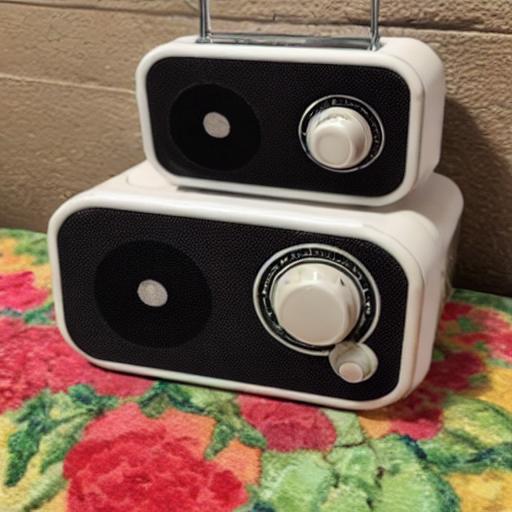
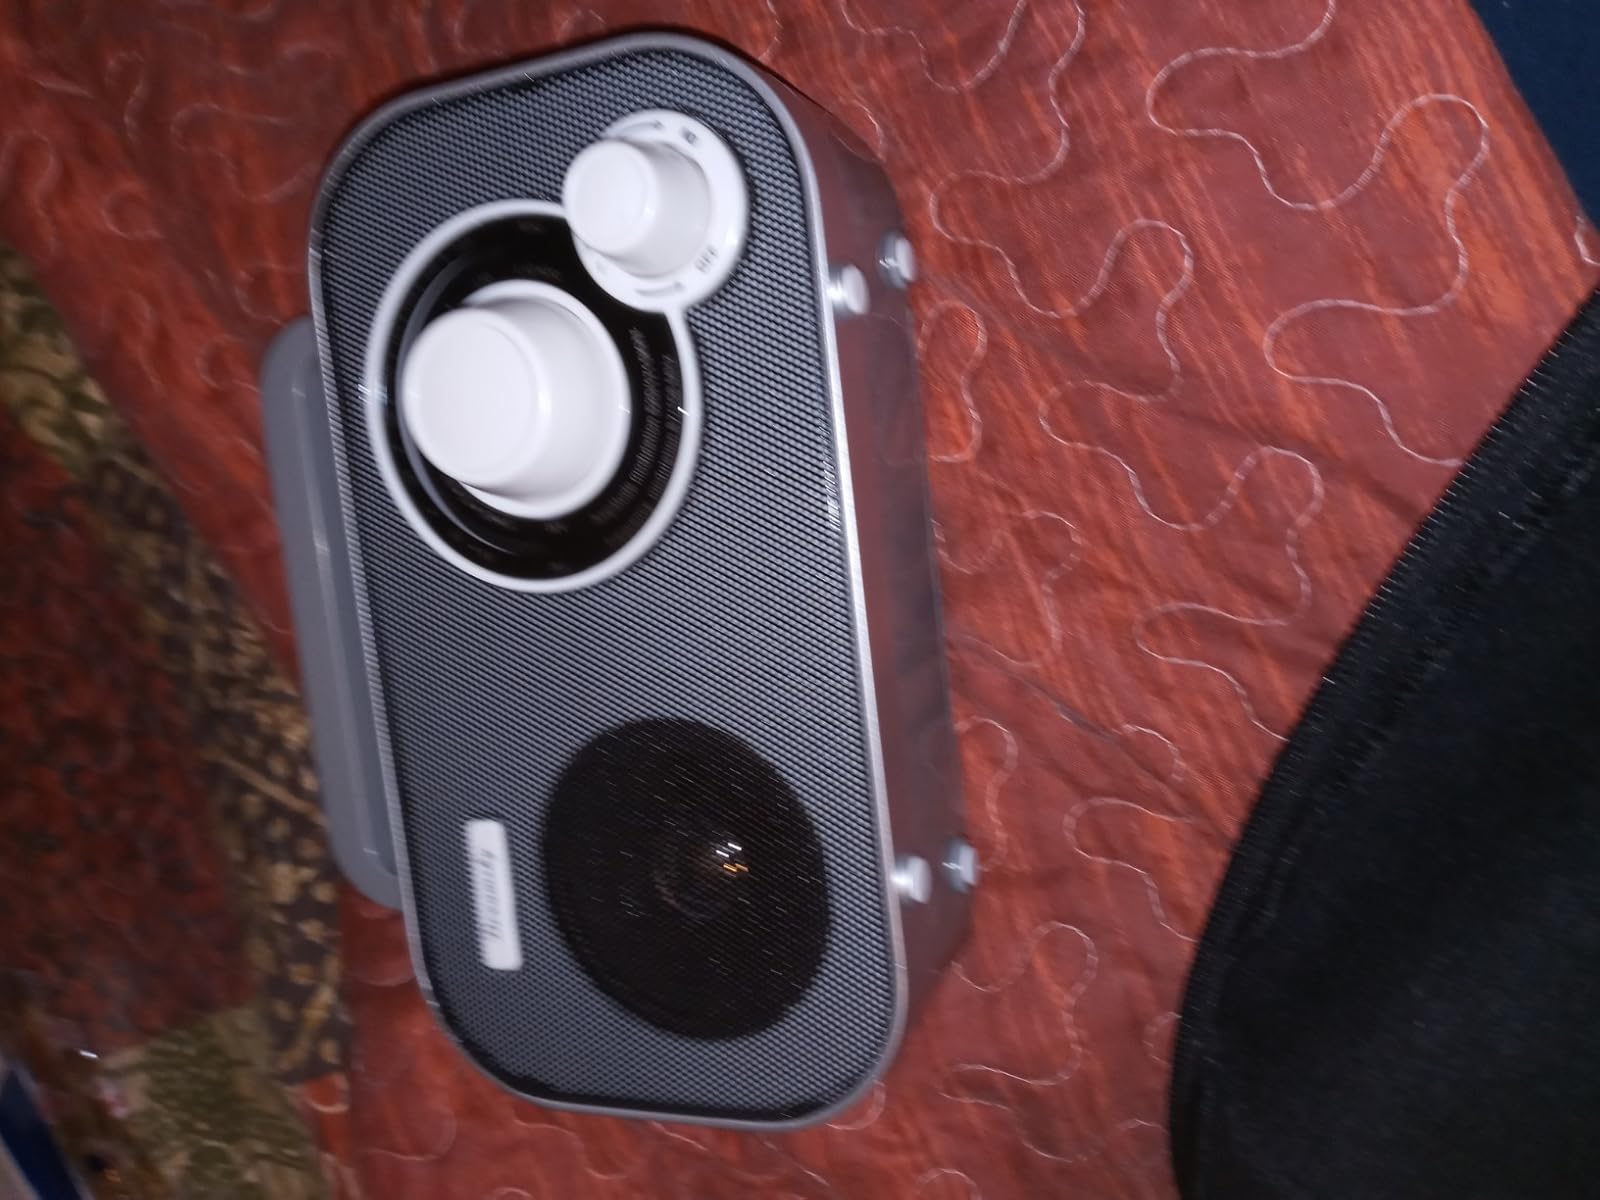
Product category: radio
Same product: no